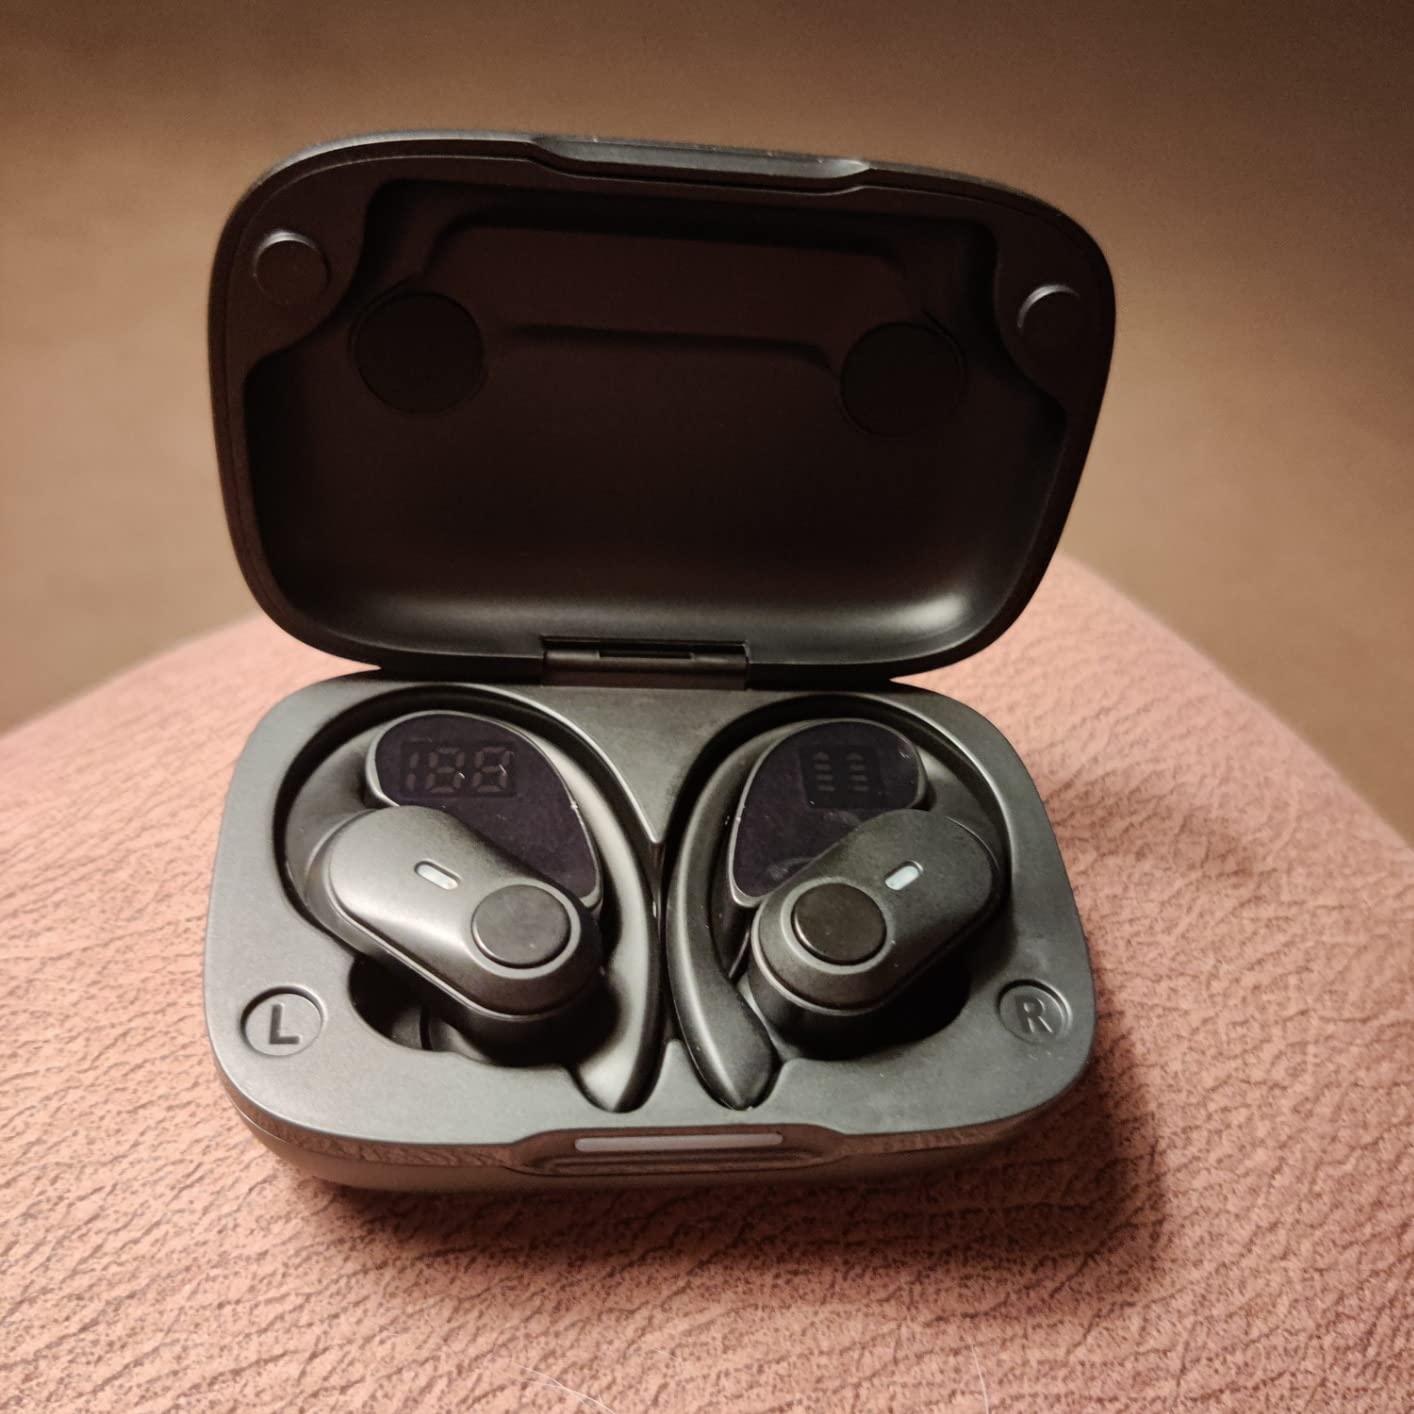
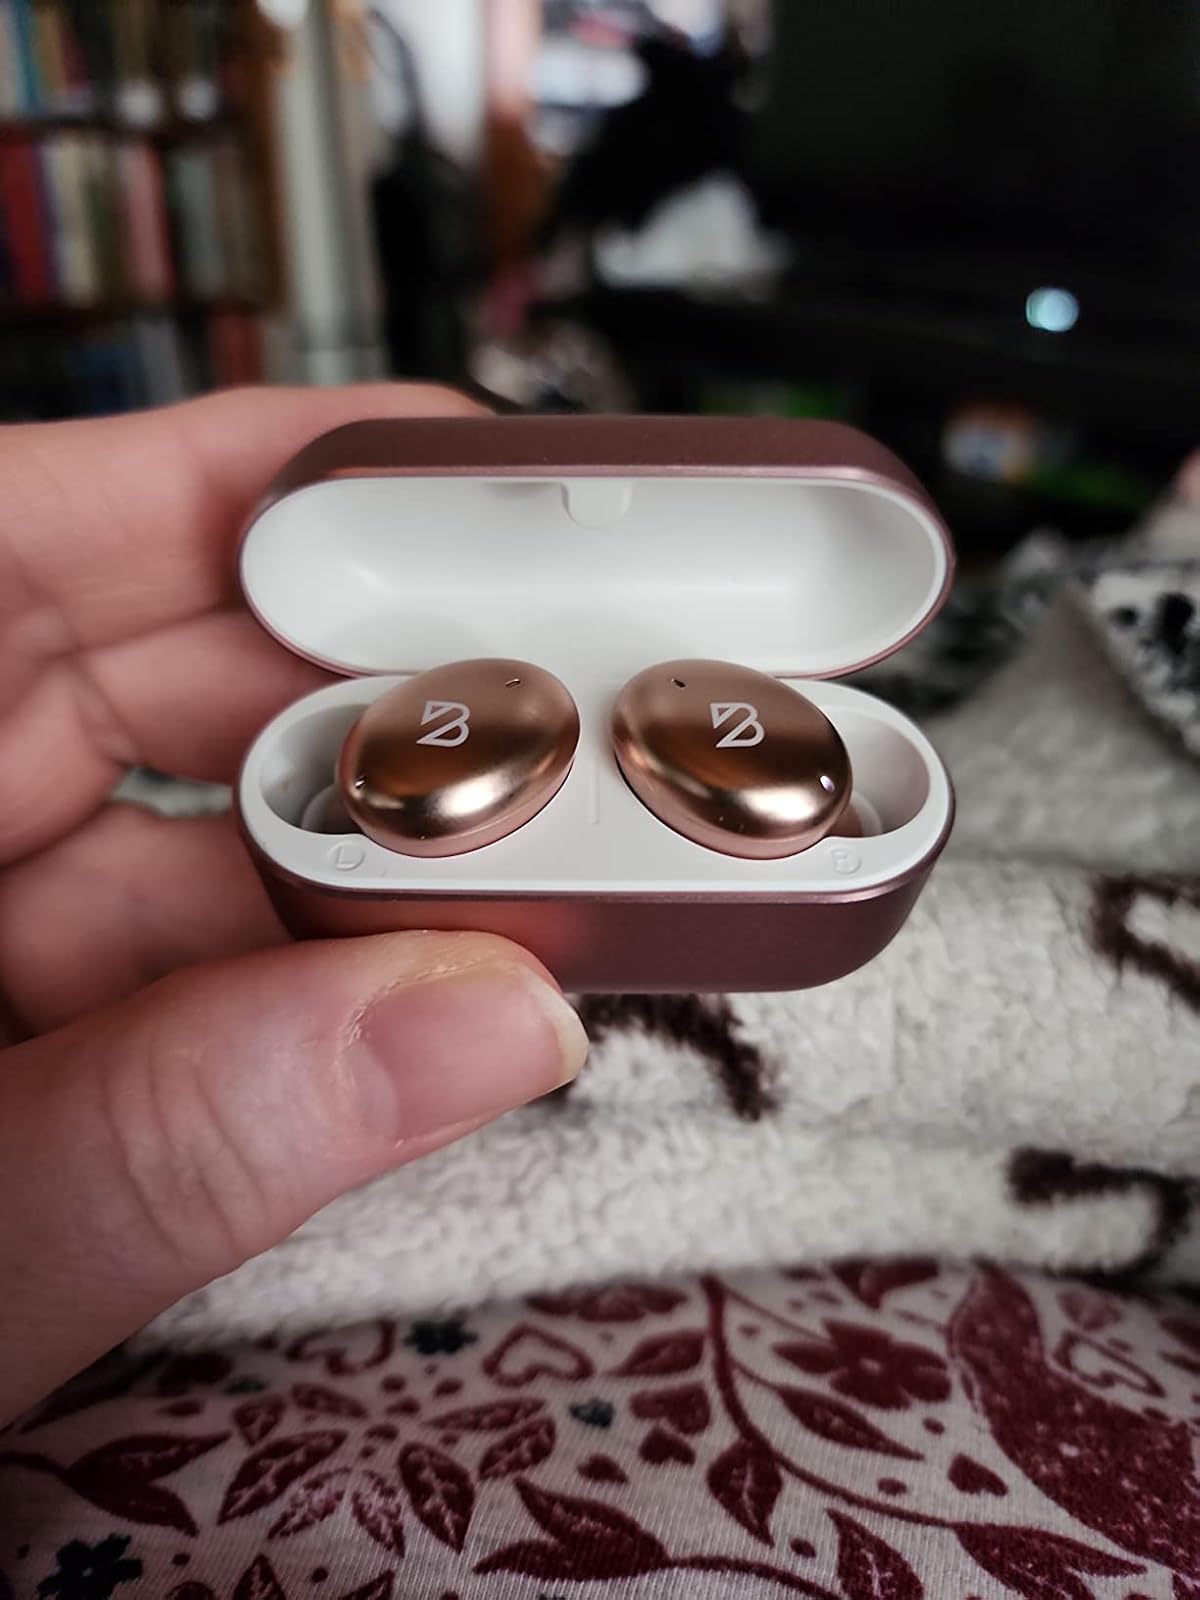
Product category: earbuds
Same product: no